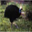
Label: bird